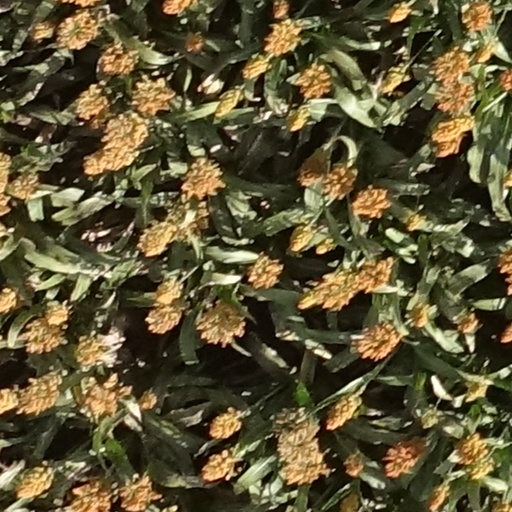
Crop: sorghum